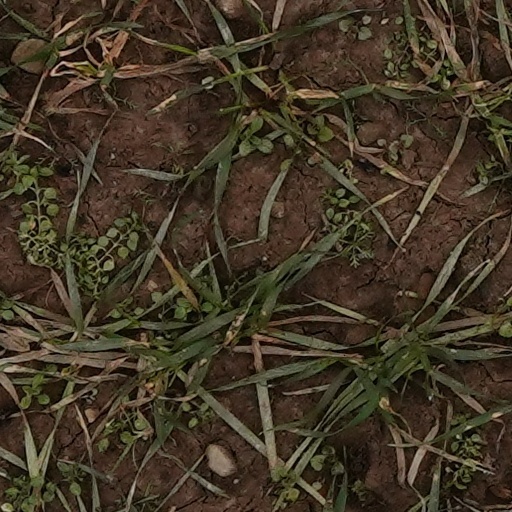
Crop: wheat